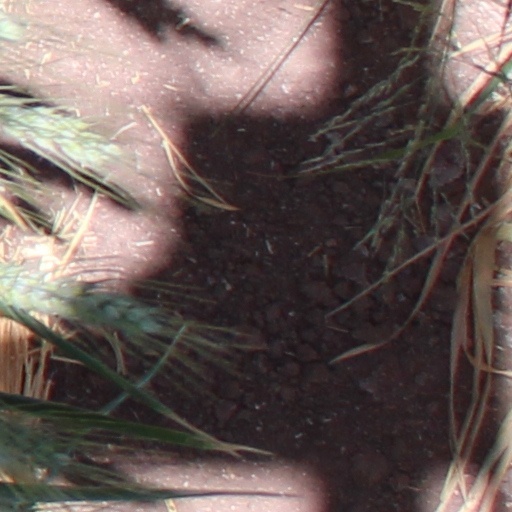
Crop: wheat